Medieval women's Christian mysticism

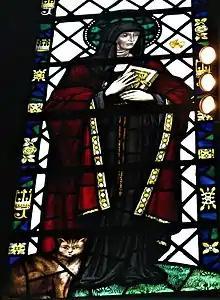
Julian, as depicted in a window in Norwich Cathedral

Julian of Norwich was an English anchoress at St Julian's Church, Norwich. Little is known of her, but she lived during the Black Death and the Great Schism. Julian lived in a cell which was a small house isolated from the community with few rooms and a garden used for sustenance.